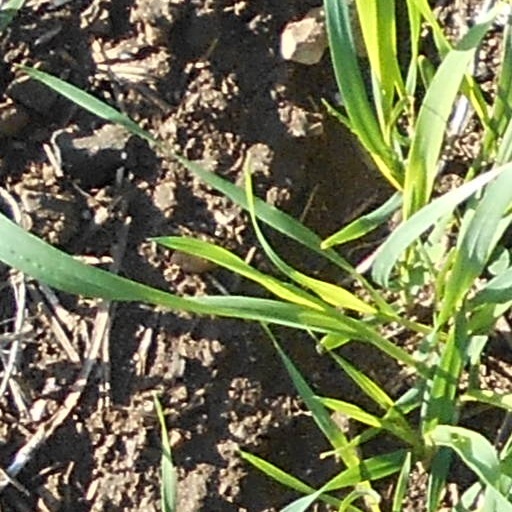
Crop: wheat